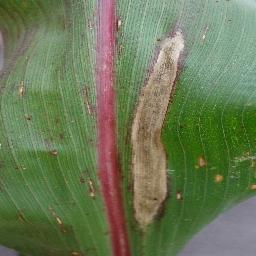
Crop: corn
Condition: (maize)_northern_blight